Heller (coin)

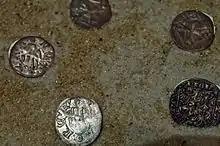
Heller, Frankfurt, from 1428

The Heller, abbreviation hlr, was a coin, originally valued at half a pfennig, that was issued in Switzerland and various states of the Holy Roman Empire, surviving in some European countries until the 20th century.